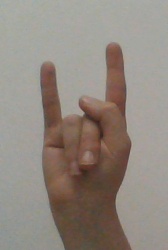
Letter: la